ISO 3166-2:KI

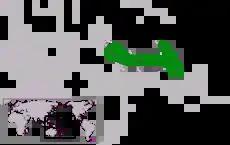

ISO 3166-2:KI is the entry for Kiribati in ISO 3166-2, part of the ISO 3166 standard published by the International Organization for Standardization (ISO), which defines codes for the names of the principal subdivisions (e.g., provinces or states) of all countries coded in ISO 3166-1.